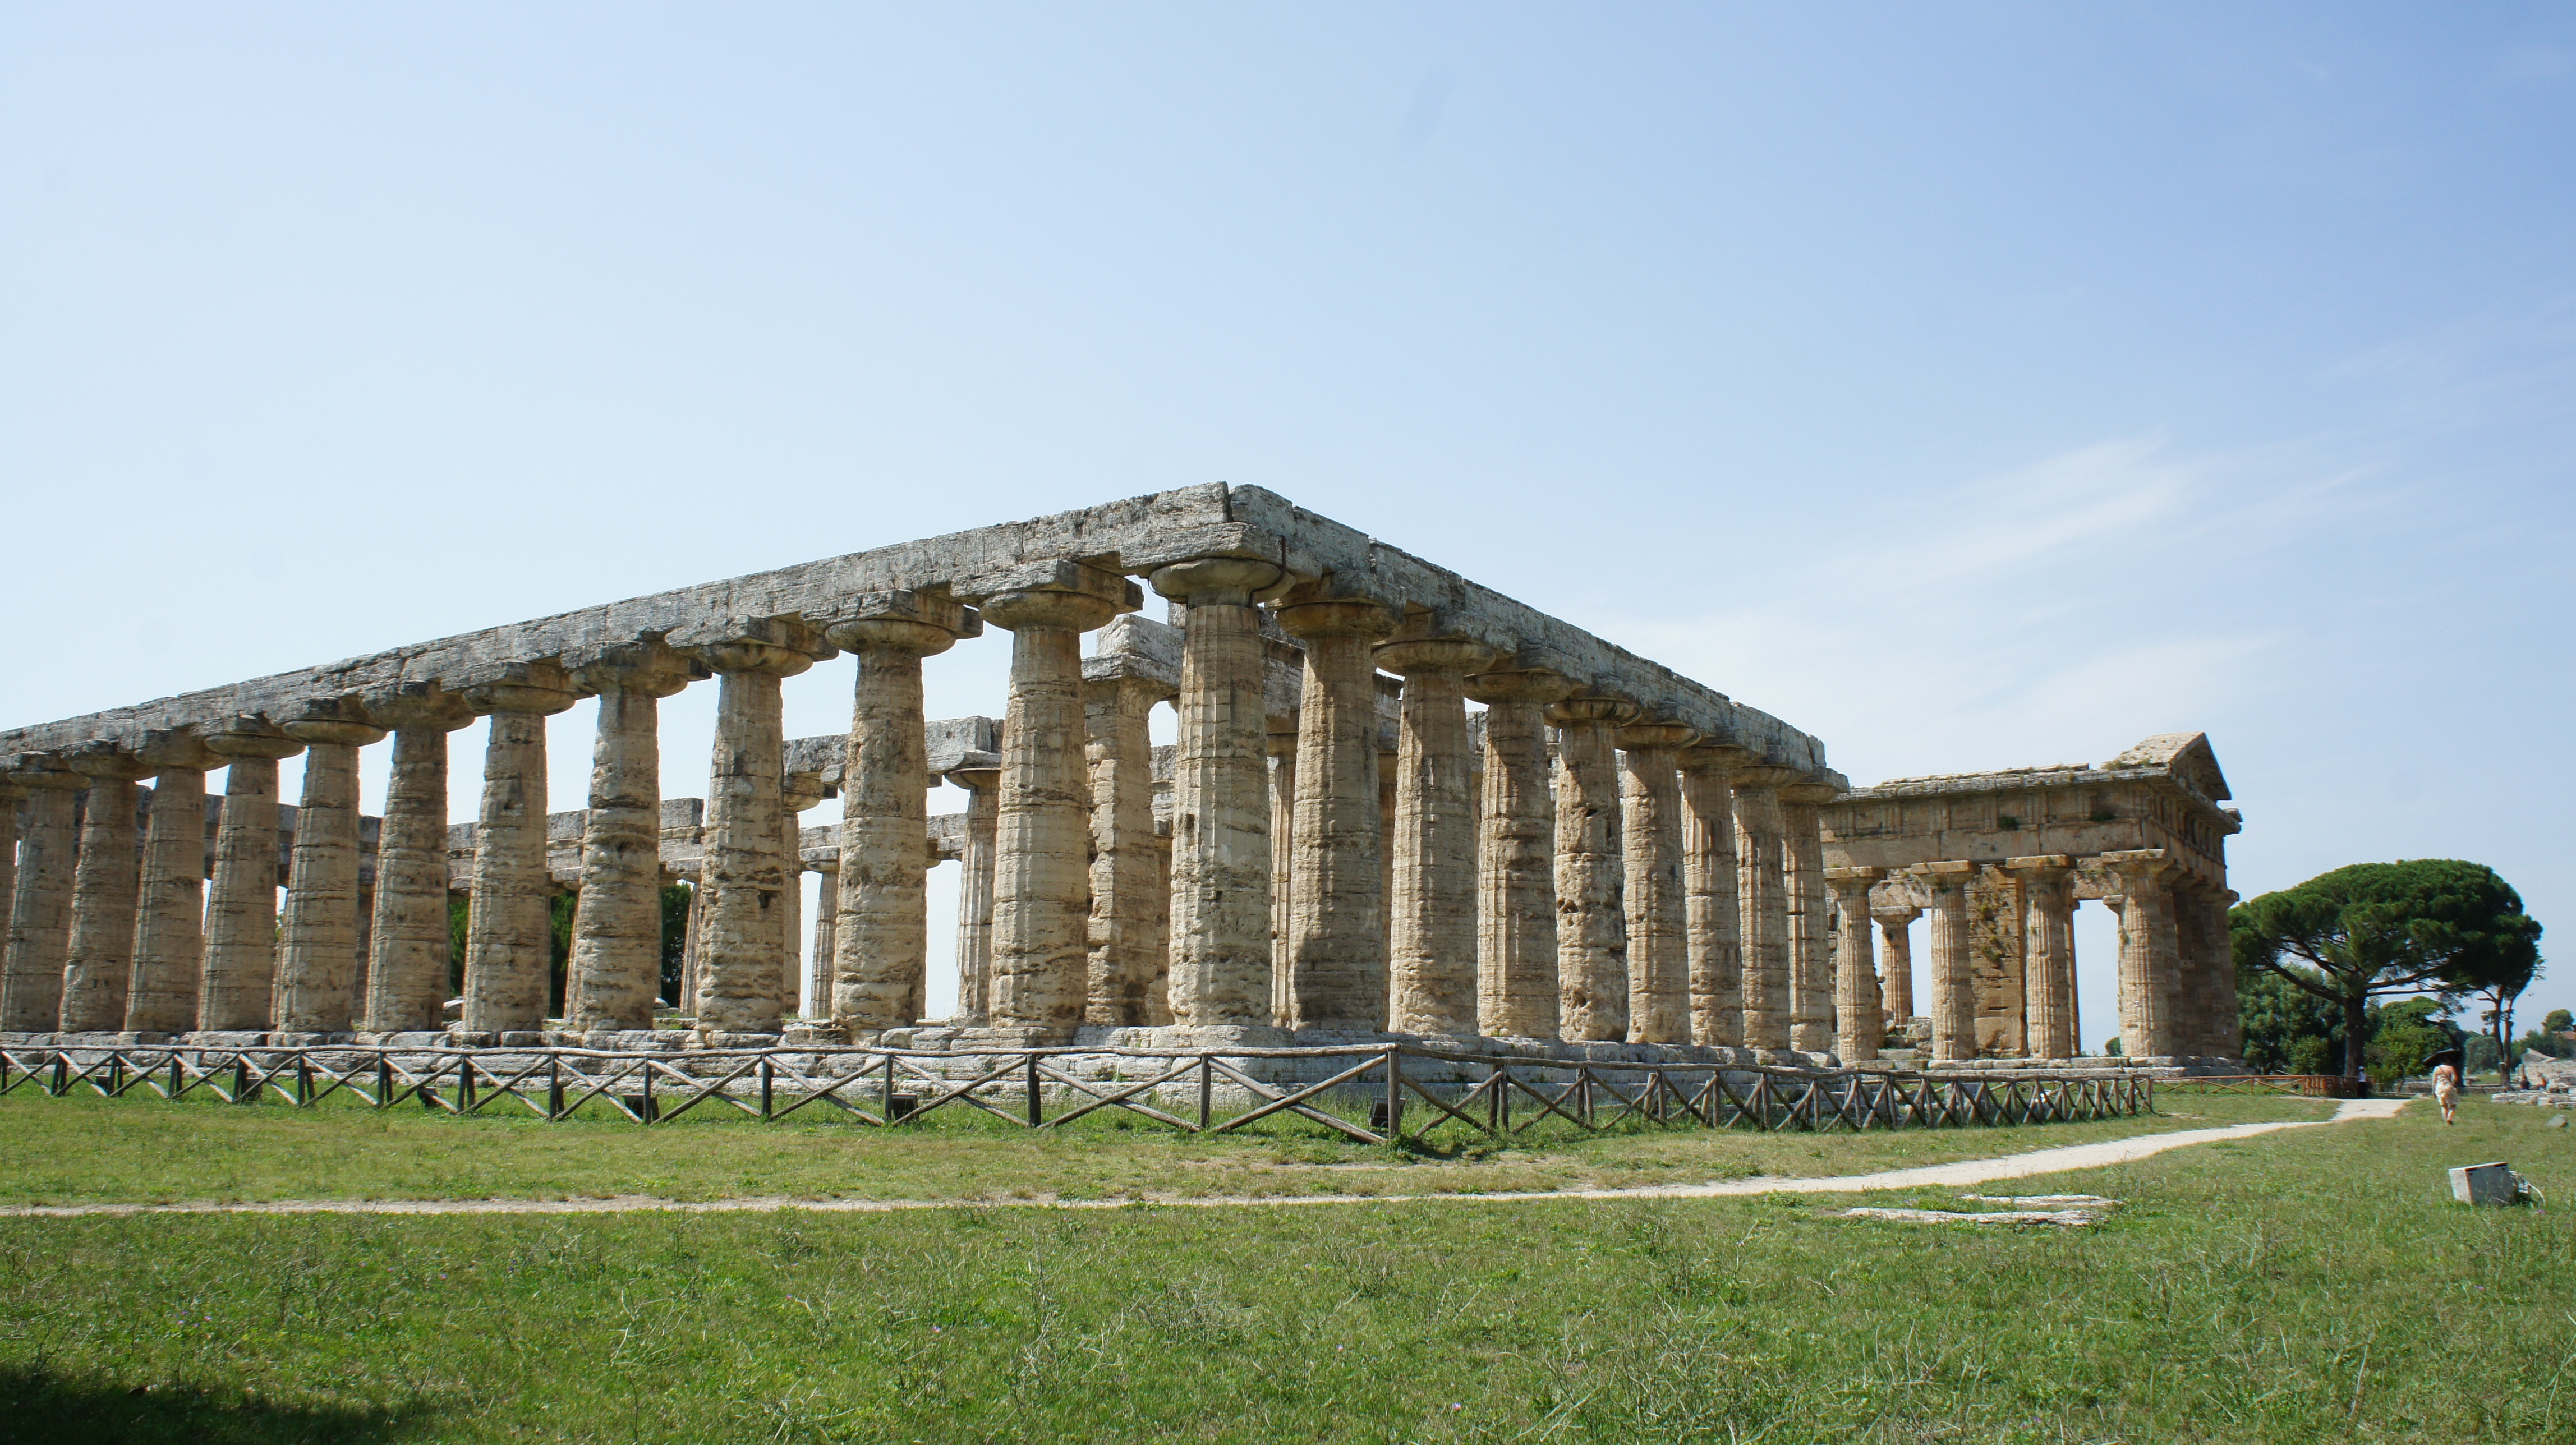
architecture, structure, building, palace, landmark, fortification, place of worship, ruins, monastery, abbey, estate, stately home, archaeological site, roman temple, historic site, ancient history, ancient roman architecture, ancient greek temple